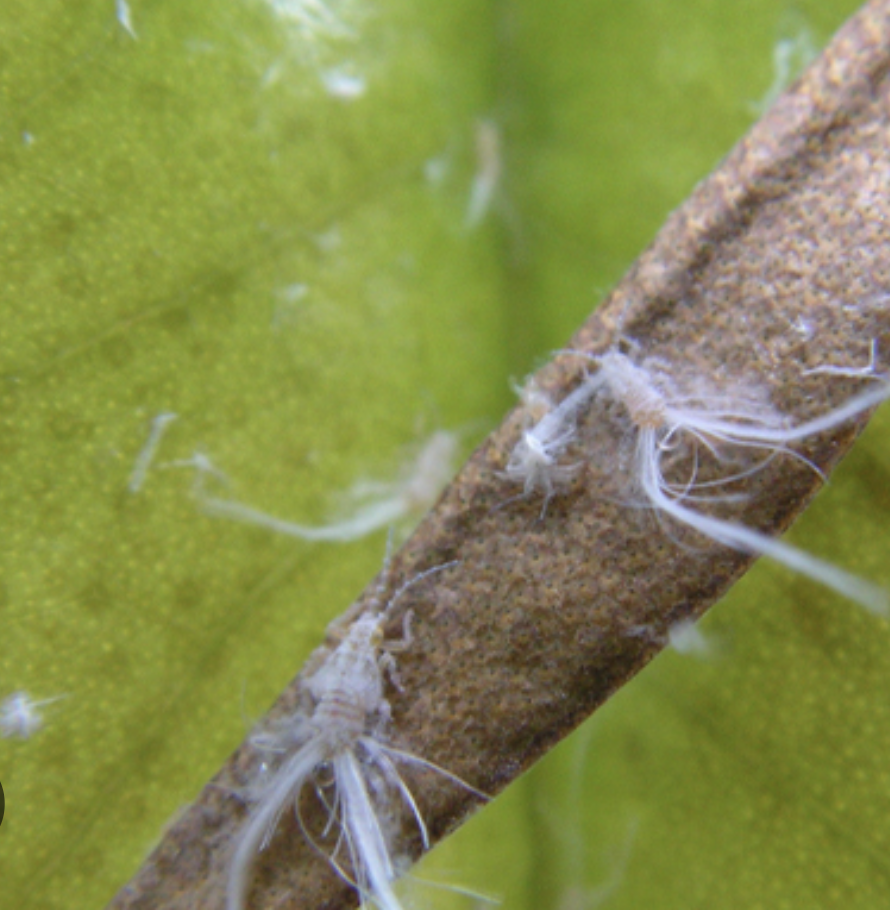
Label: mealybug_infestation